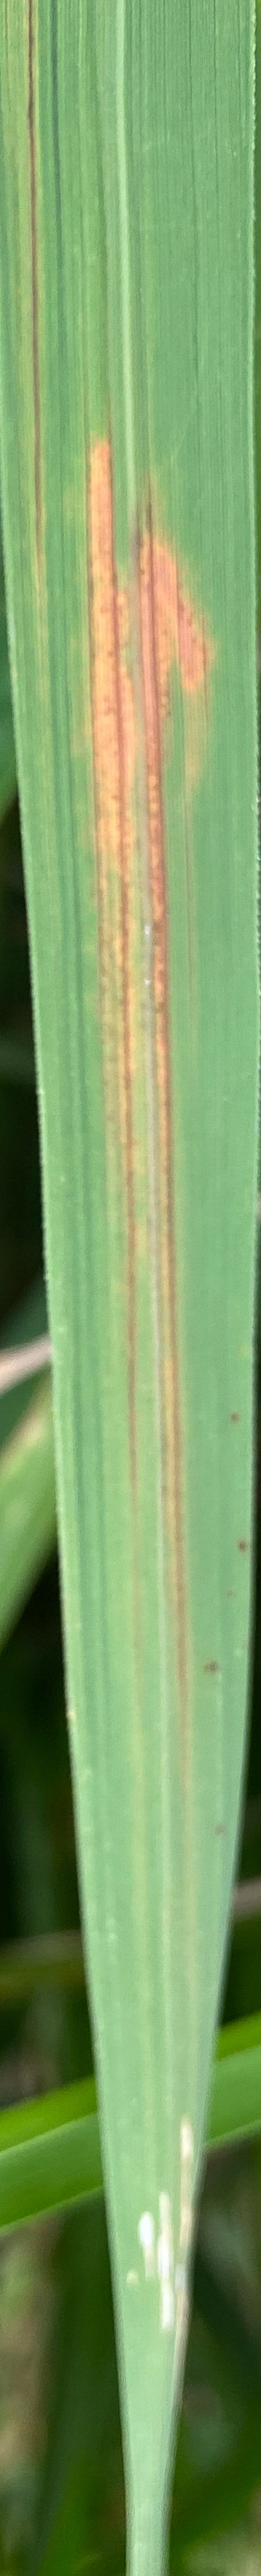
Nhãn: K